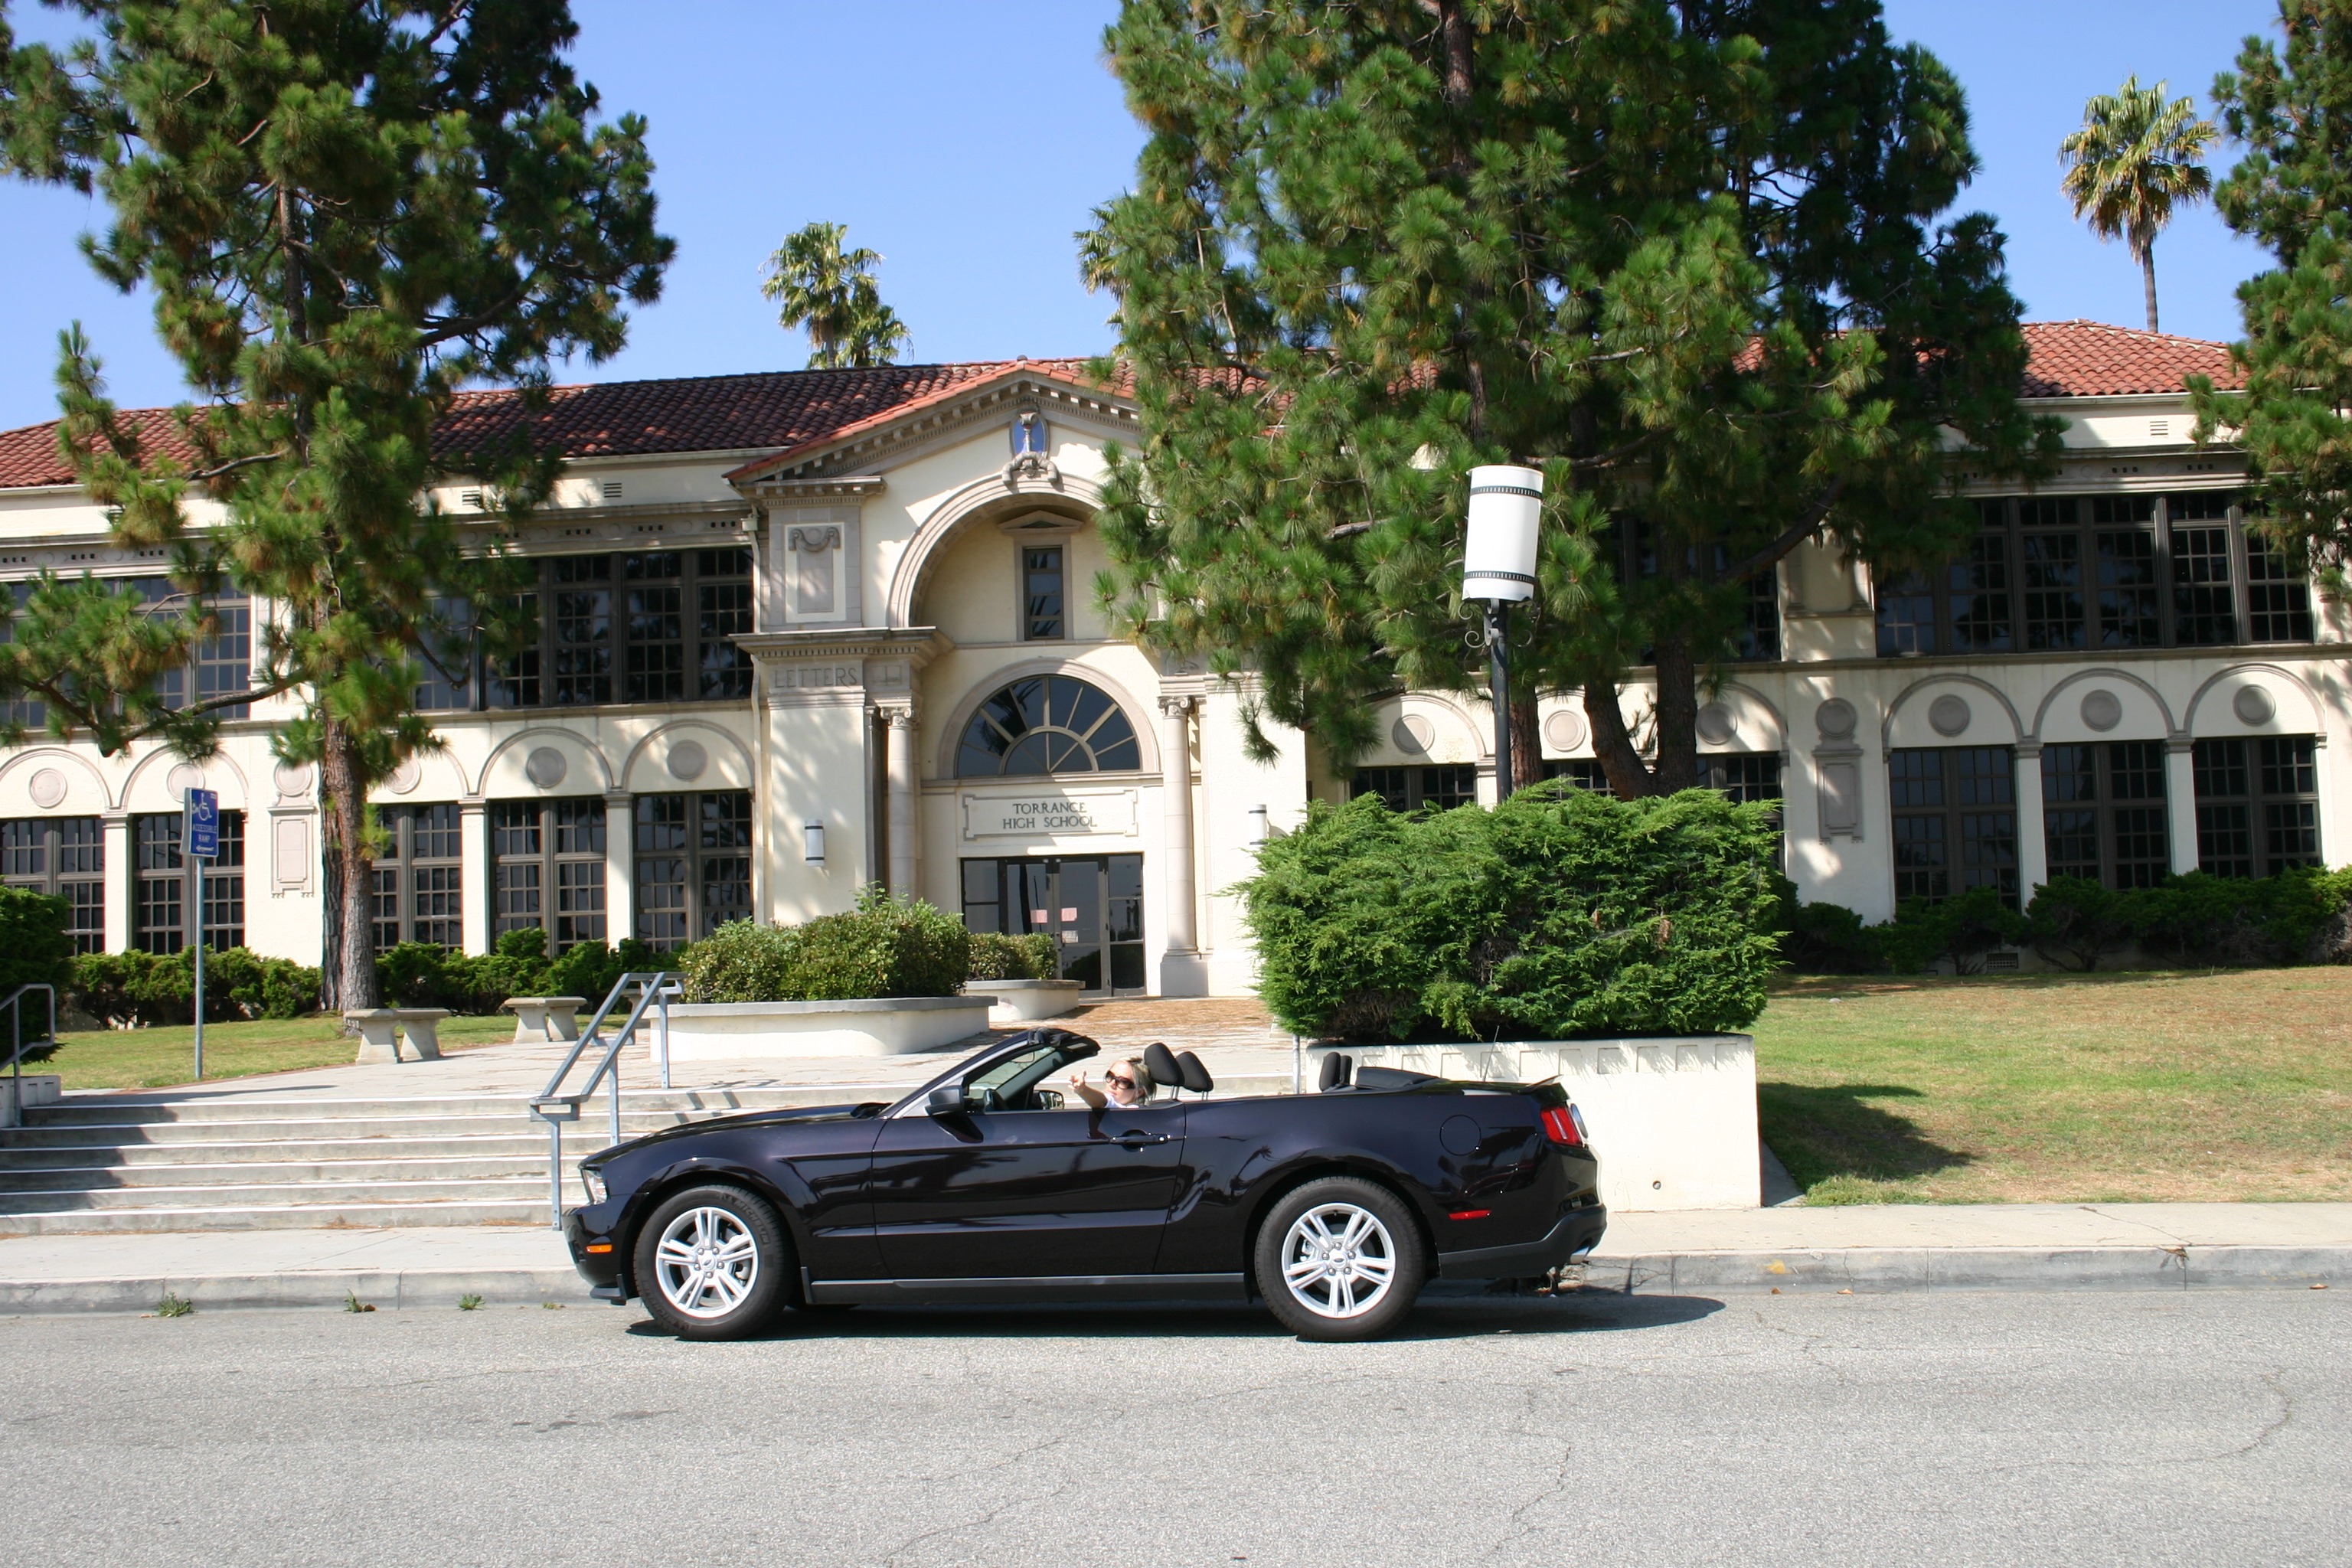
car, film, vehicle, property, sports car, supercar, empire, sedan, school, series, convertible, estate, luxury car, los angeles, automobile make, luxury vehicle, executive car, torrance, buffy, beverly hills 90210